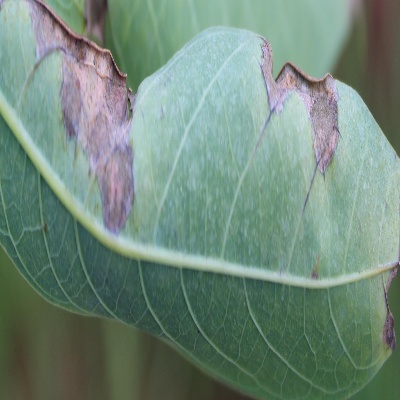
Crop: Cassava
Condition: bacterial blight